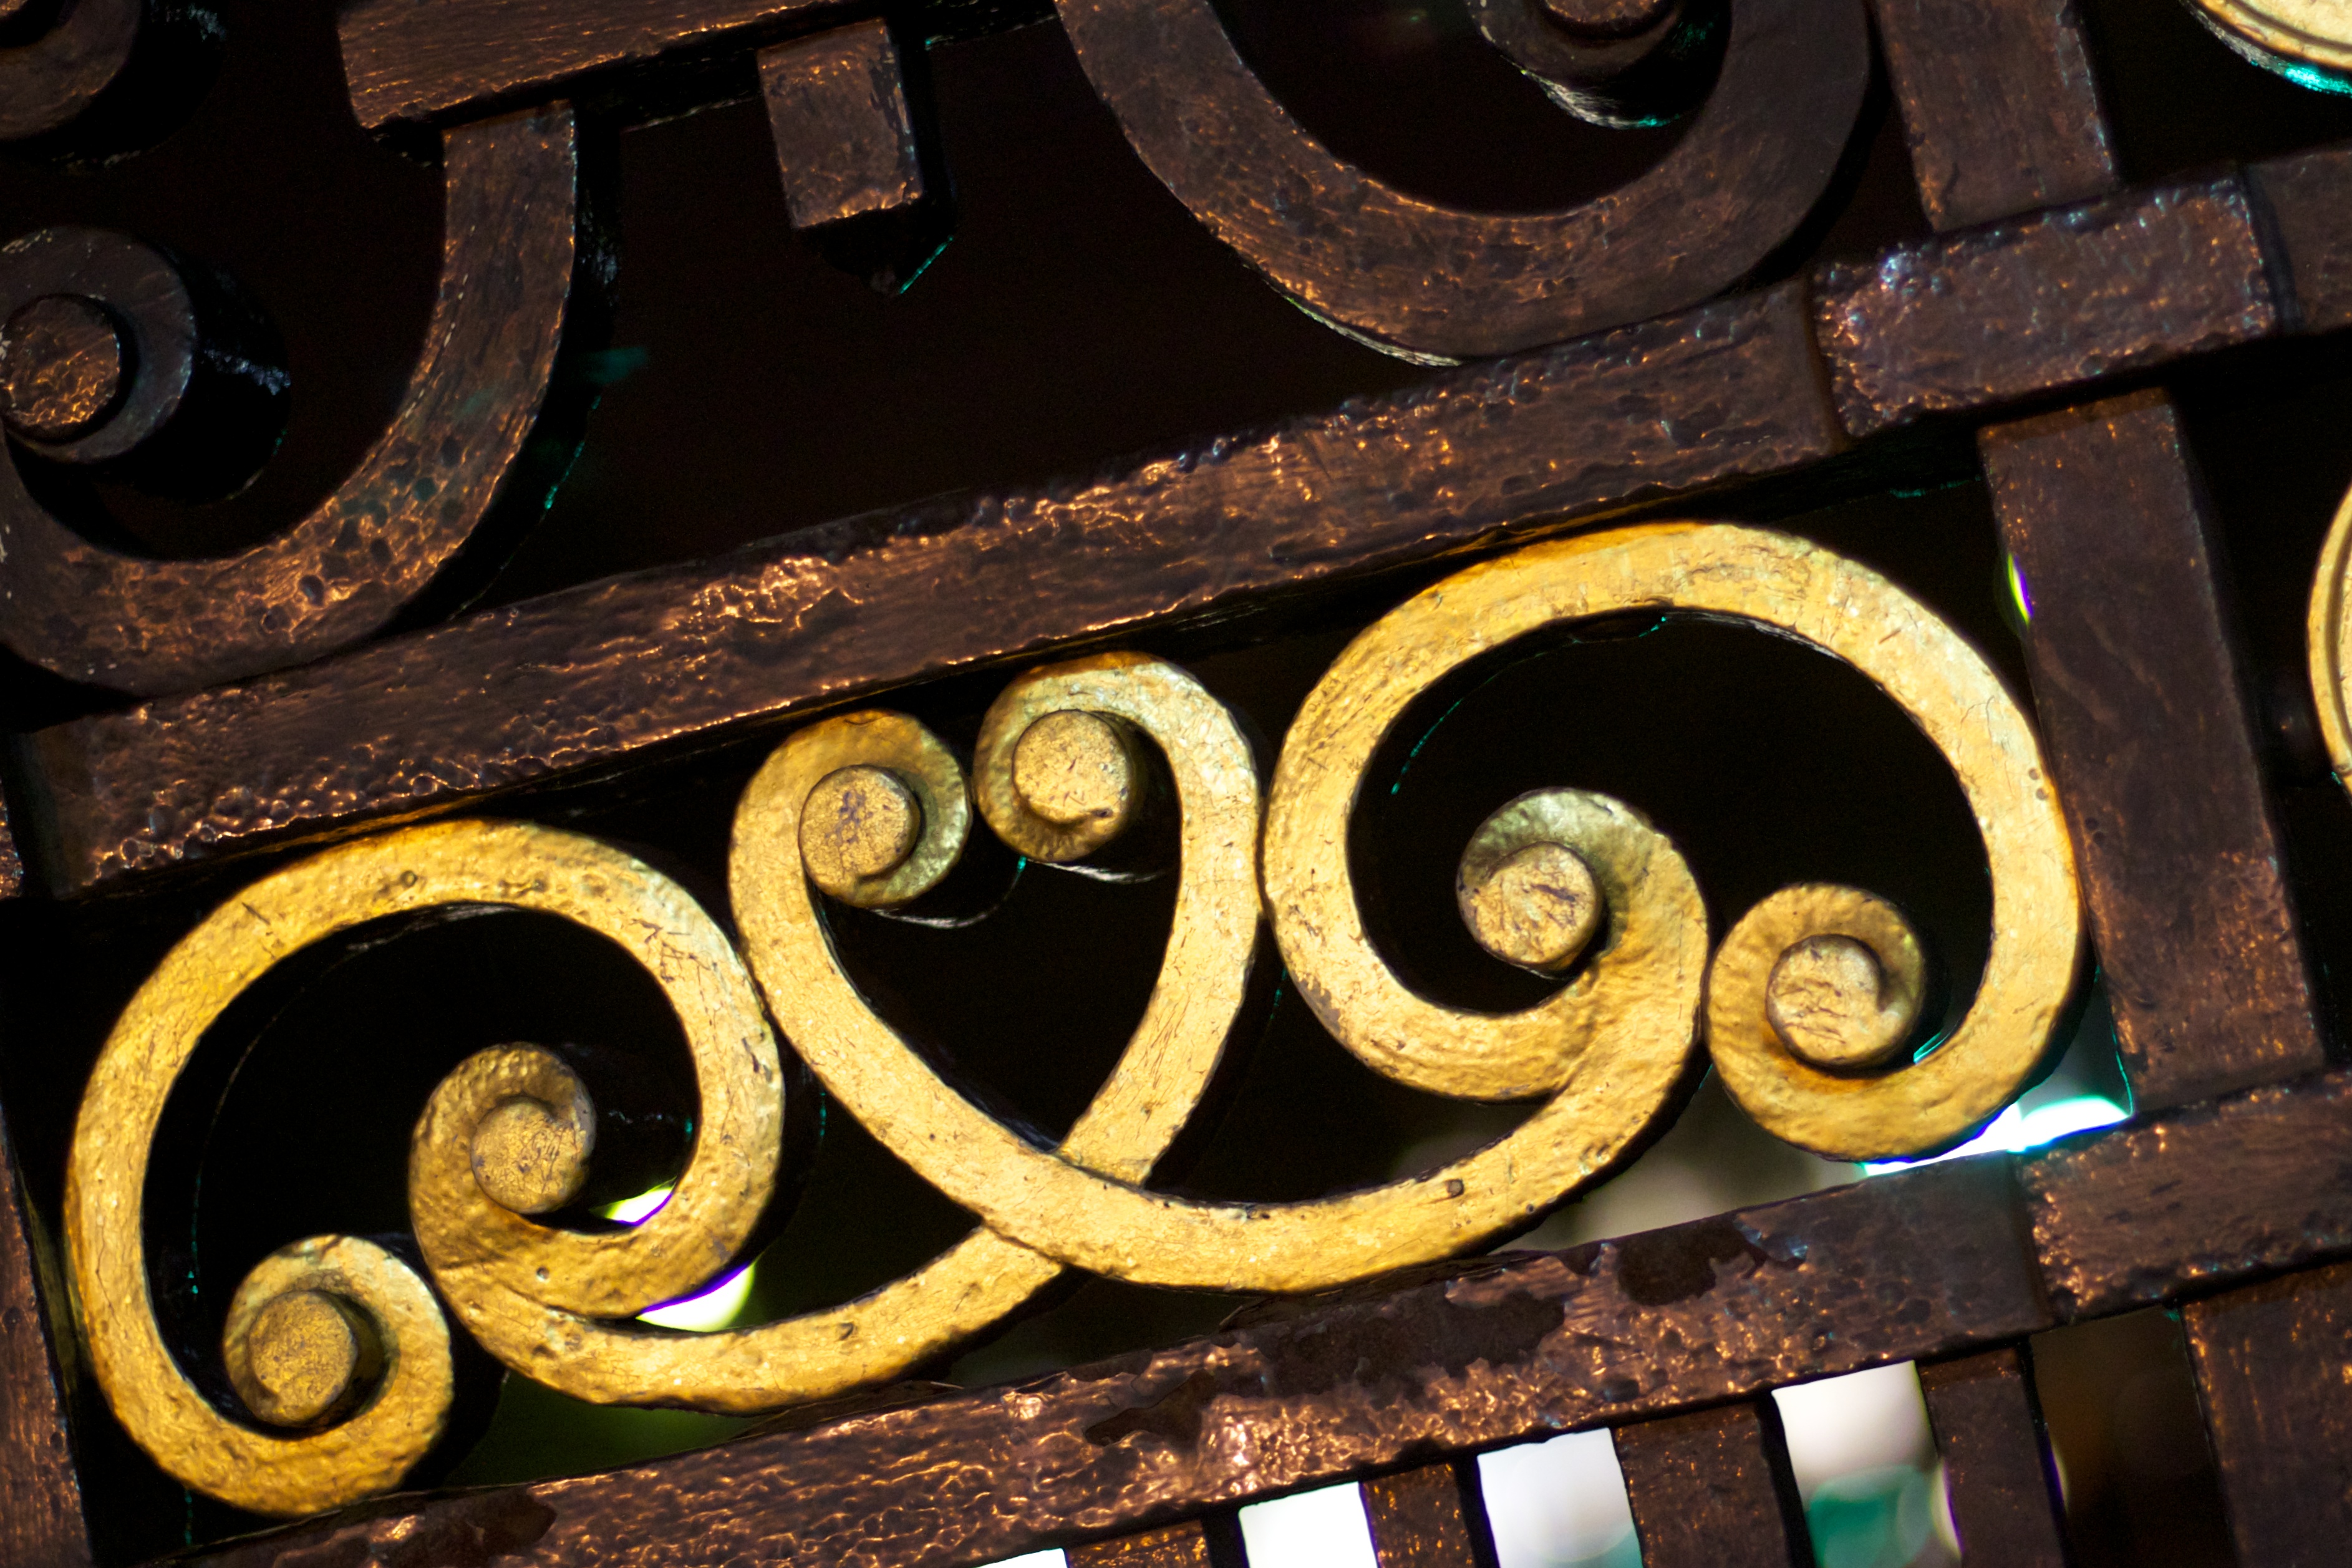
wood, number, art, iron, carving